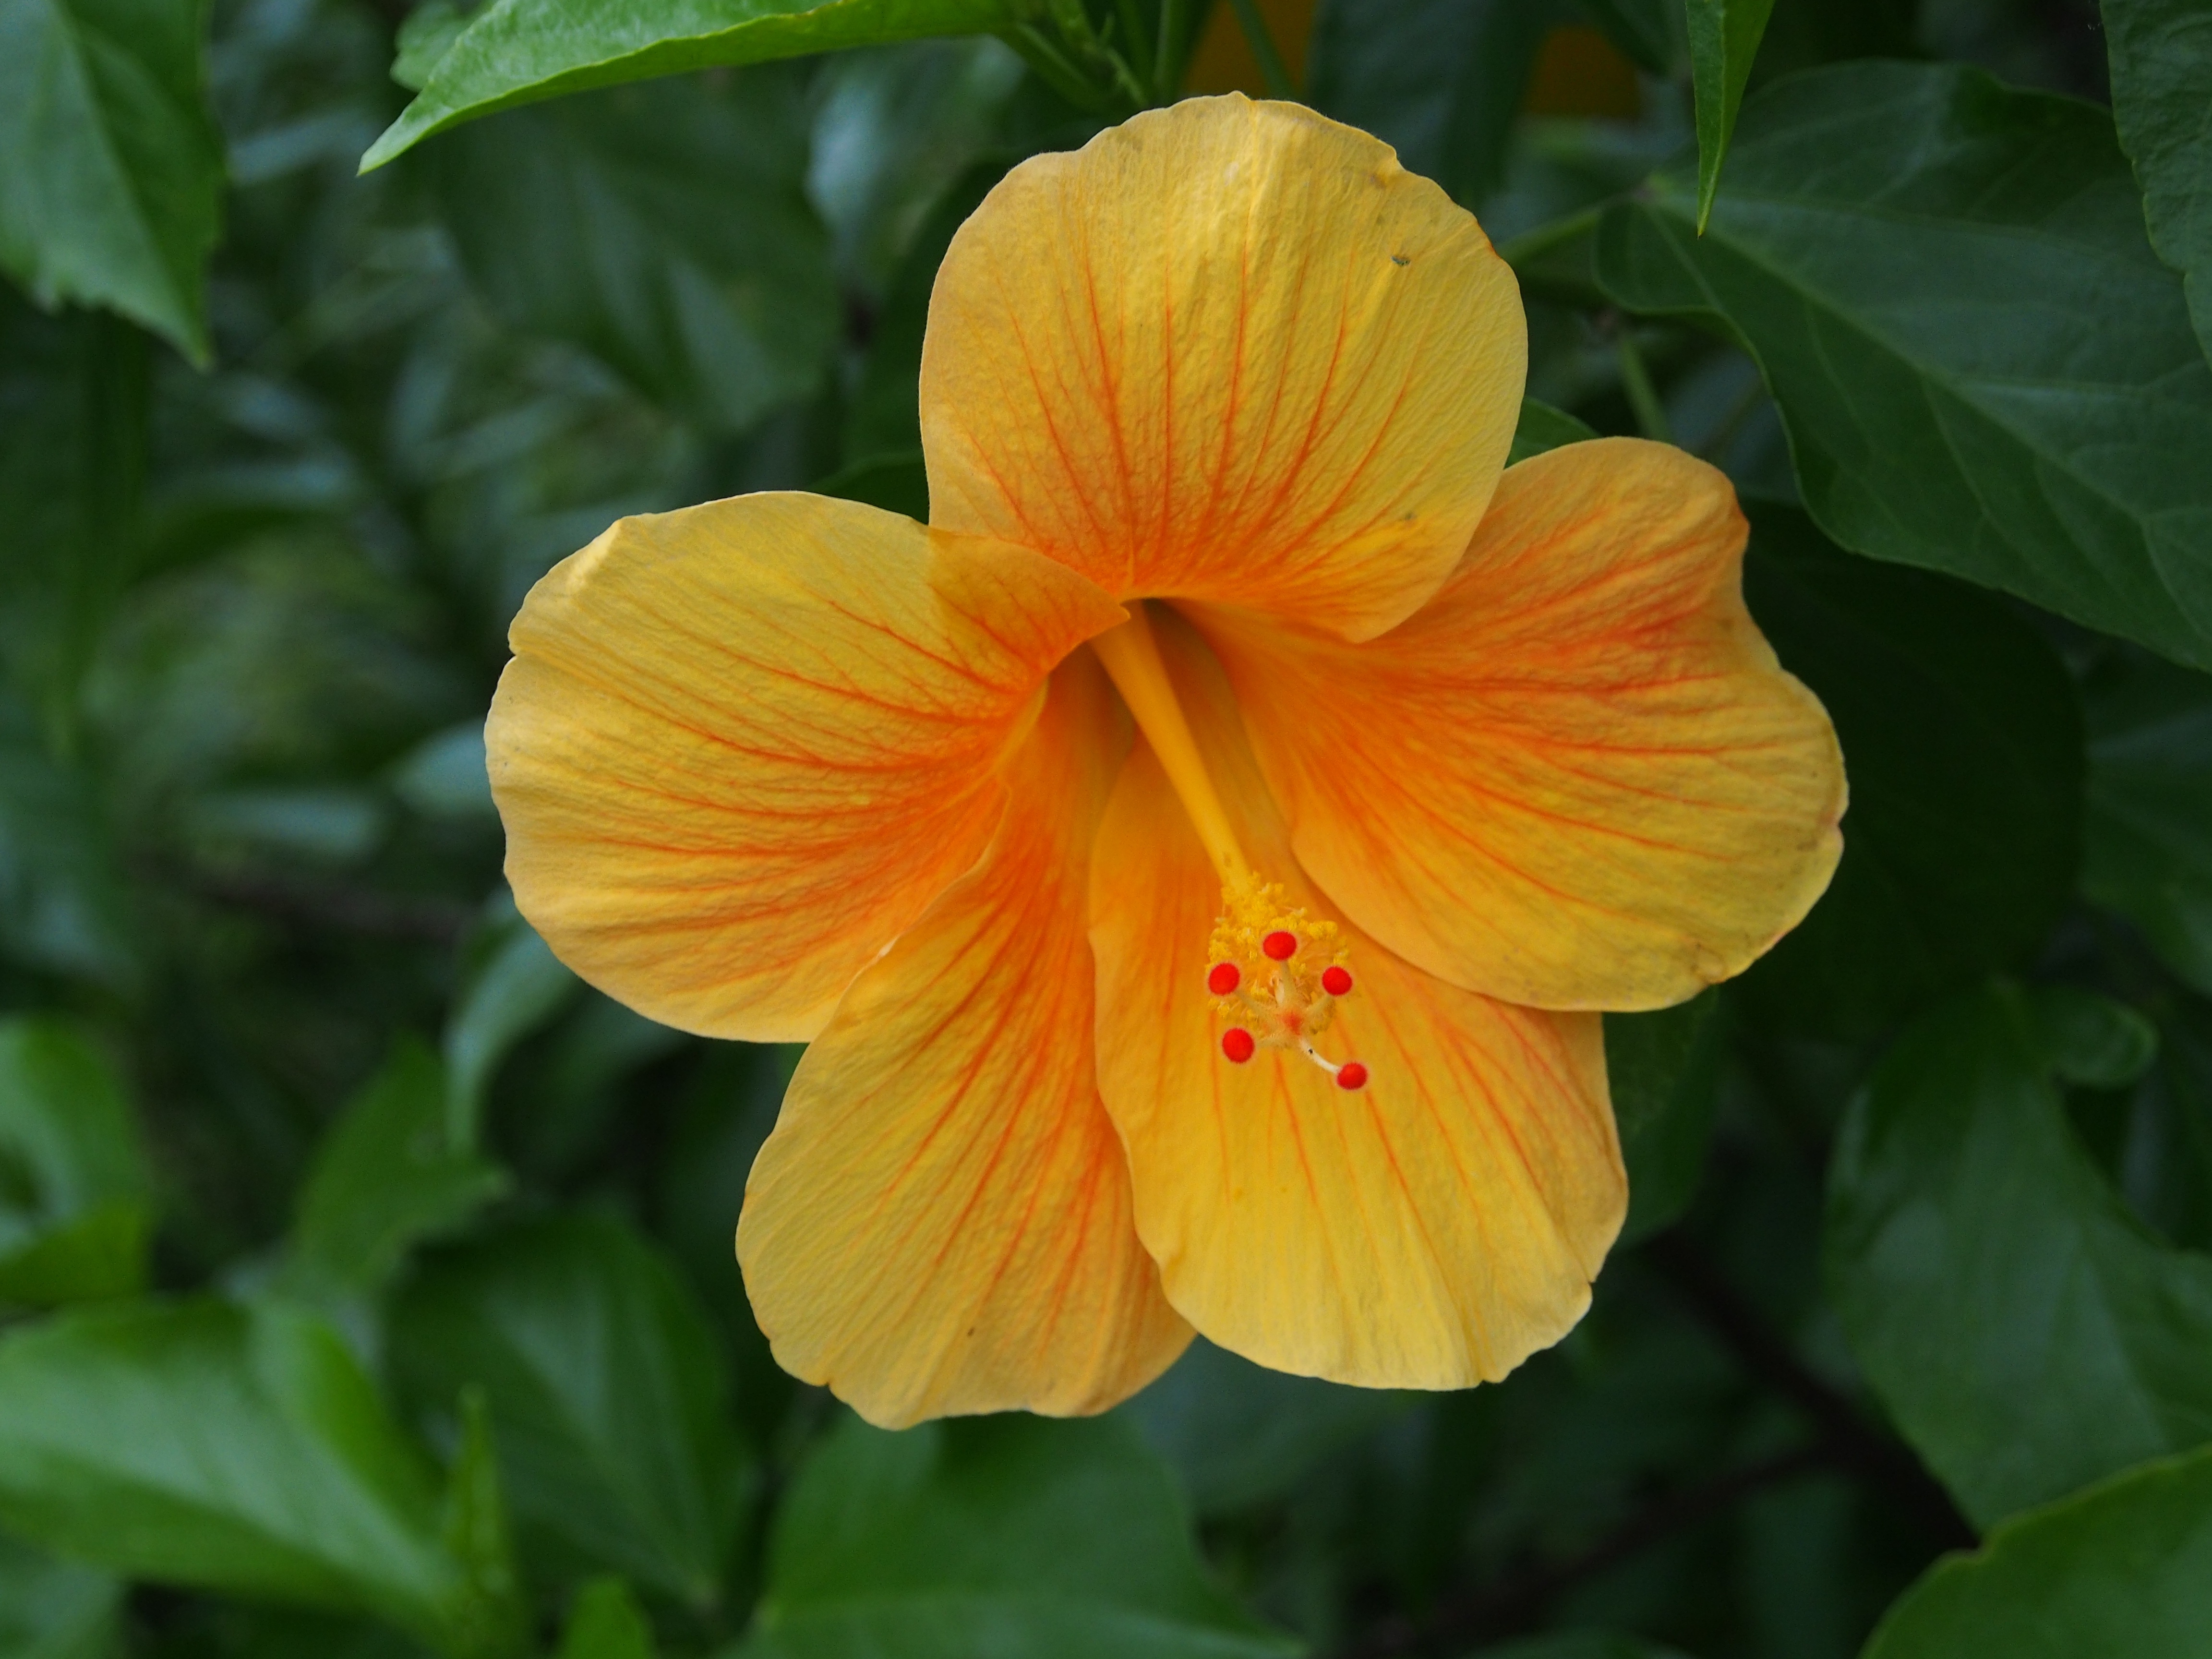
plant, flower, petal, botany, yellow, flora, hibiscus, evening primrose, malvales, macro photography, flowering plant, chinese hibiscus, annual plant, cleft, land plant, large flowered evening primrose